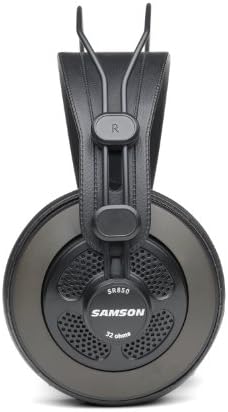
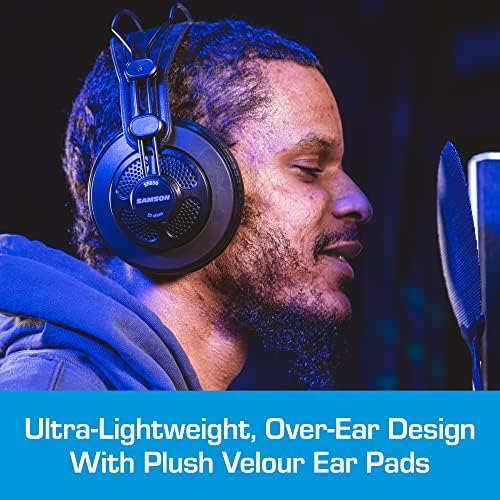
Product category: headphones
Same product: yes